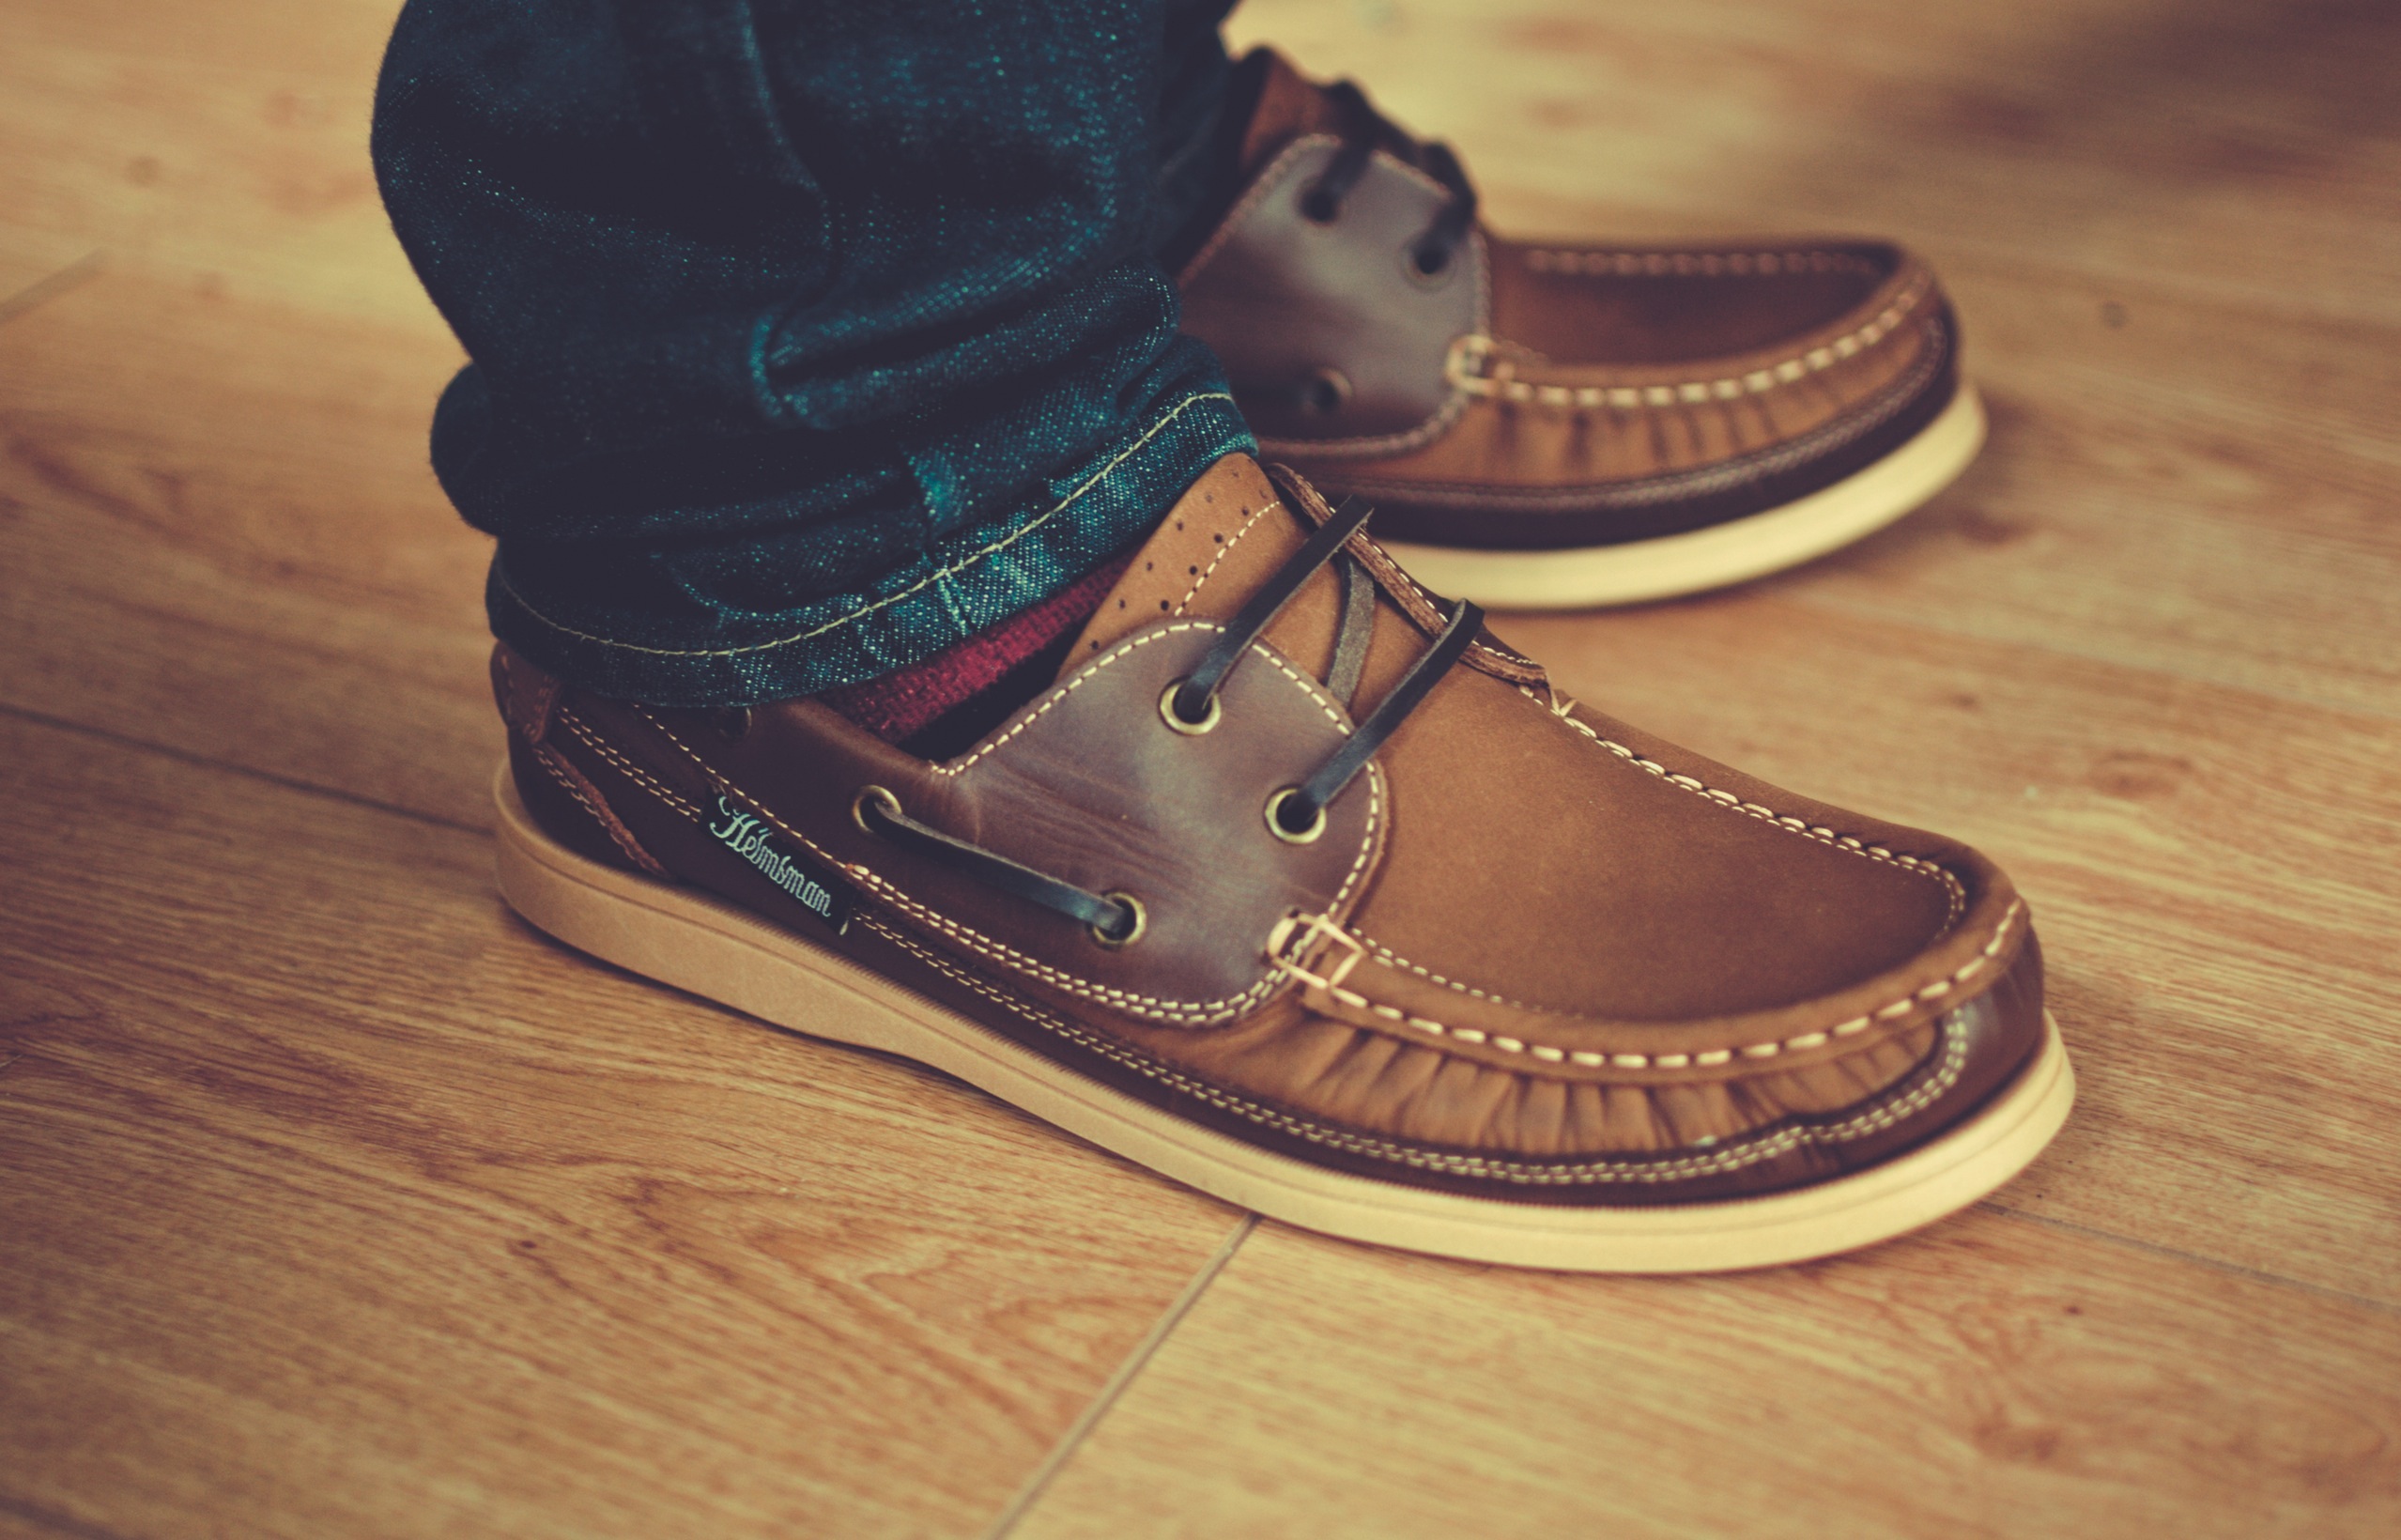
shoe, leather, feet, boot, leg, sole, fashion, clothing, human body, shoes, laces, hardwood, sneakers, footwear, loafers, casual, floors, outdoor shoe